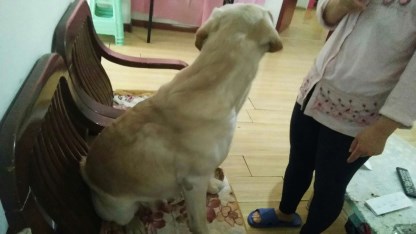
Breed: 3580-n000122-Labrador_retriever